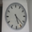
Label: clock